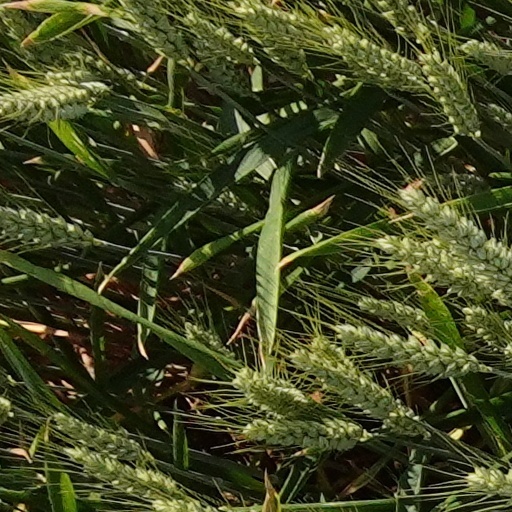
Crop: wheat